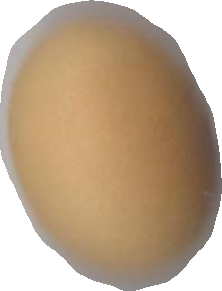
Variety: Grobogan